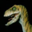
Label: dinosaur